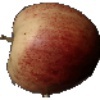
Label: Apple Red 3